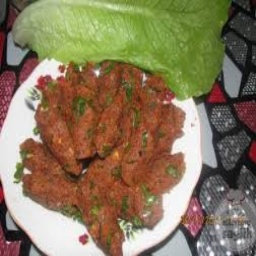
Label: kisir